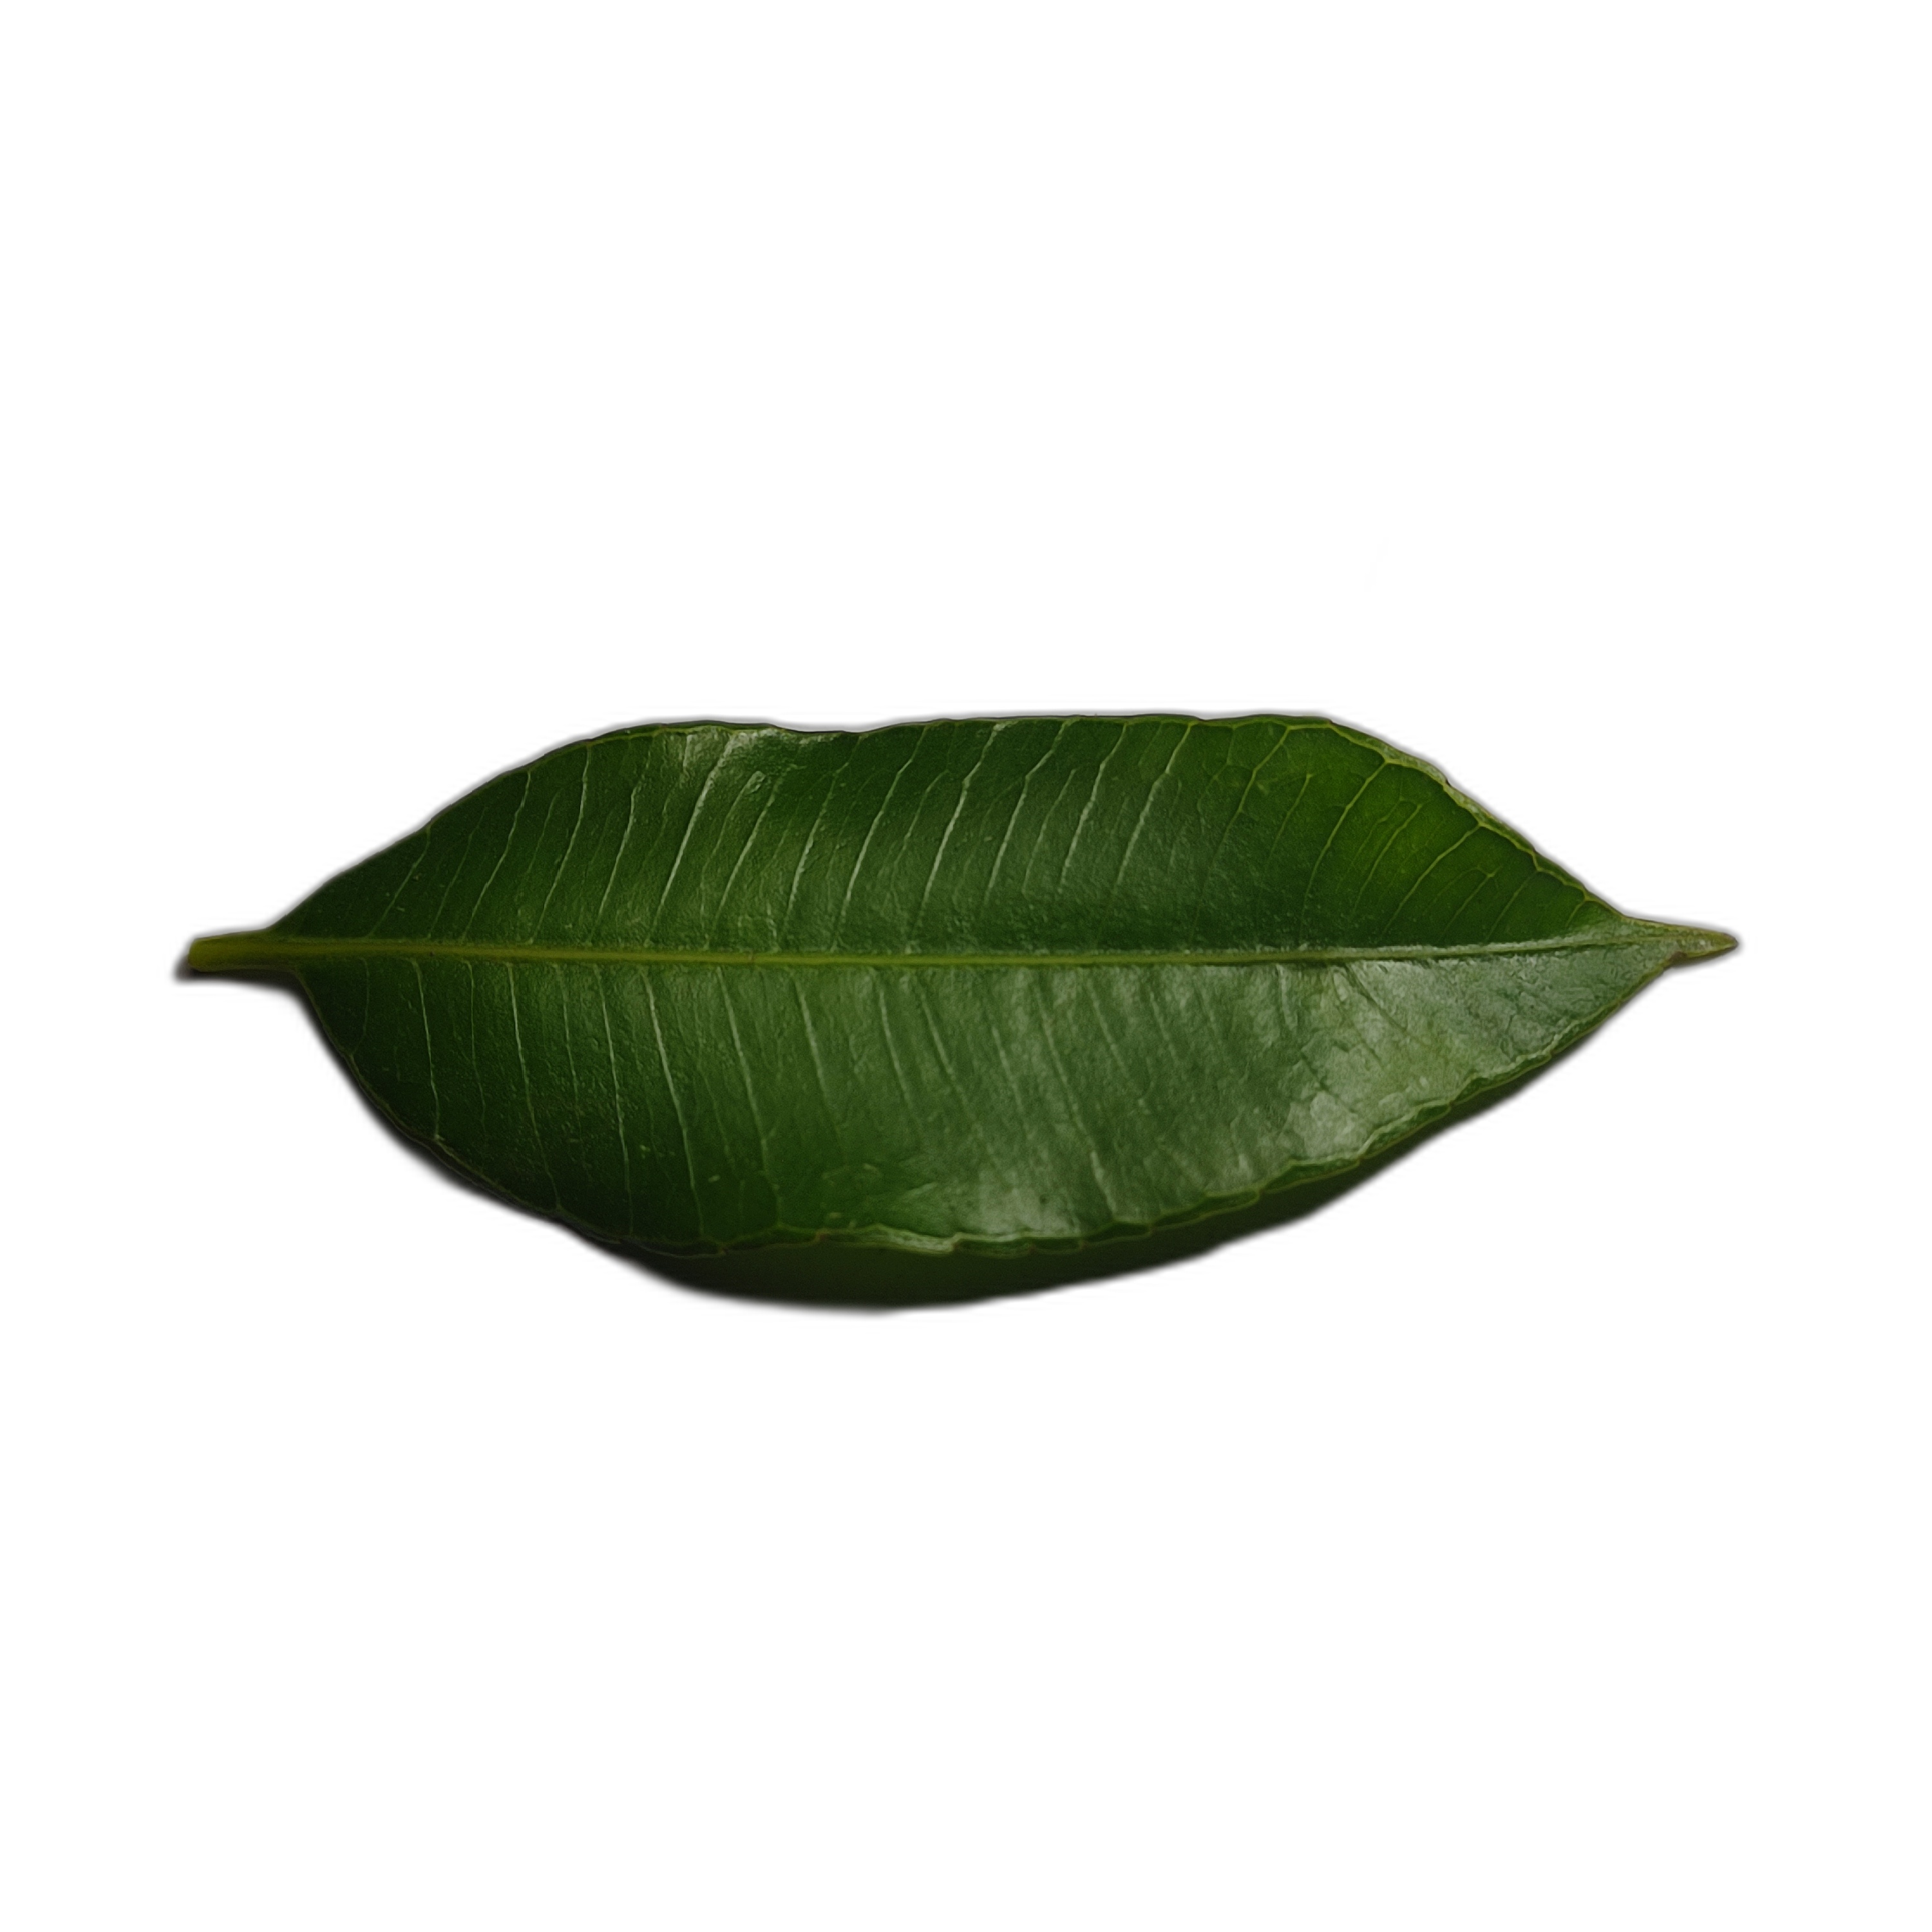
Label: healthy